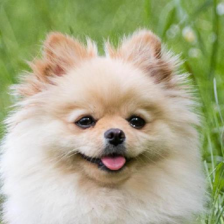
Label: animals